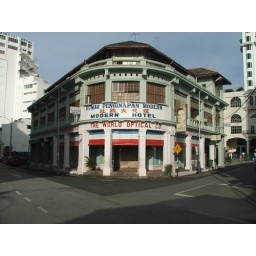
building on a street corner in Penang, Malaysia